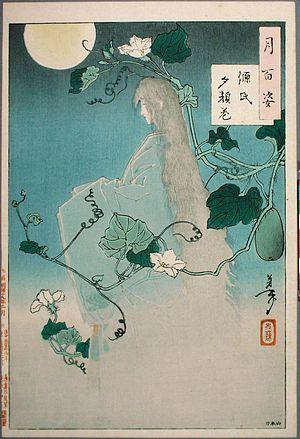
Le fantôme de Yugao